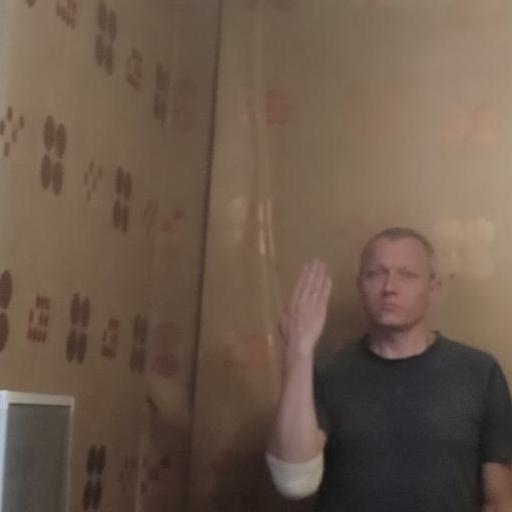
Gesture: stop_inverted